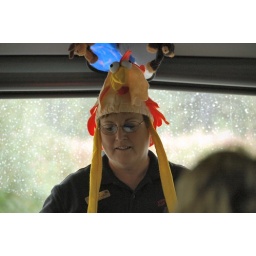
Chicken, AK: Colleen in her special chicken hat